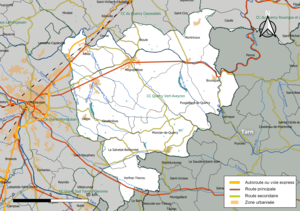
Carte géographique de la Communauté de communes Quercy Vert-Aveyron, département de Tarn-et-Garonne, France. Composition au 1er janvier 2019.
La communauté de communes Quercy Vert-Aveyron est une communauté de communes française, située dans le département de Tarn-et-Garonne et la région Occitanie.